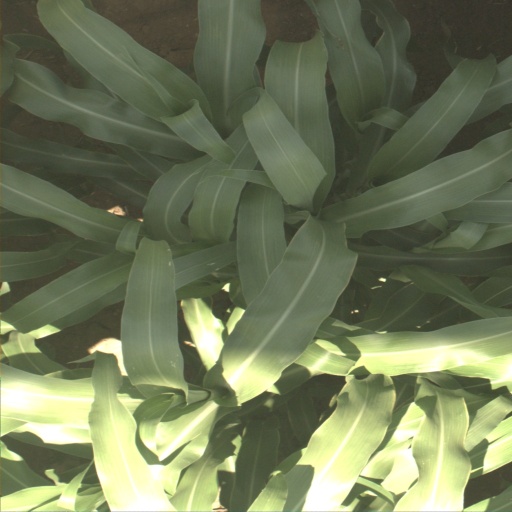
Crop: sorghum